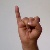
The image shows a hand gesture representing the letter 'I' in Indian Sign Language.